Adrian Politowski

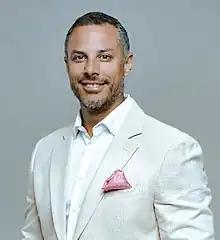

Adrian Politowski (born October 1978) is a BAFTA-nominated Swedish film producer, fund manager, and entrepreneur. He co-founded and was CEO of Umedia from 2004 to 2019. He currently is the Executive Chairman of the production and financing group Align that he co-founded and ran as CEO (2019–2024). His career is focused on three areas: